Haungaroa

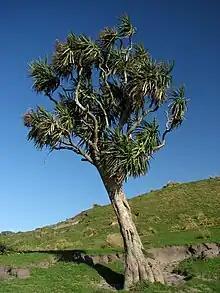
Ti tree.

After travelling inland they stopped to eat and Haungaroa took so long with her meal that the other women commented on it. As a result the area was named Kaingaroa ("Long meal"). According to Grace, this happened before reaching Taupō; according to Stafford it happened afterwards. In Grace's account, the women laft Haungaroa behind. When she tried to rejoin them, the ladies kept speeding up so that she could not catch up and Haungaroa responded by using a "karakia" to turn them into ti trees. In Stafford's account, Haungaroa hit two of the maids when they complained about her slow eating and they fled into the forest. She chased after them and turned them into tī trees. These trees were pointed out by travellers and it was said that, when travellers approached them, they would moved away and could never actually be reached. Later in the journey, Haungaroa screamed out on top of a hill because she missed the people of Hawaiki. The hill was named Te Tangihanga ("the mourning") as a result.